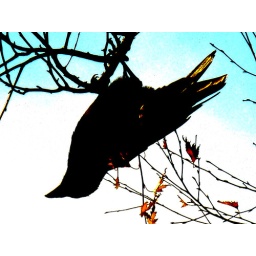
black bird in a strange position